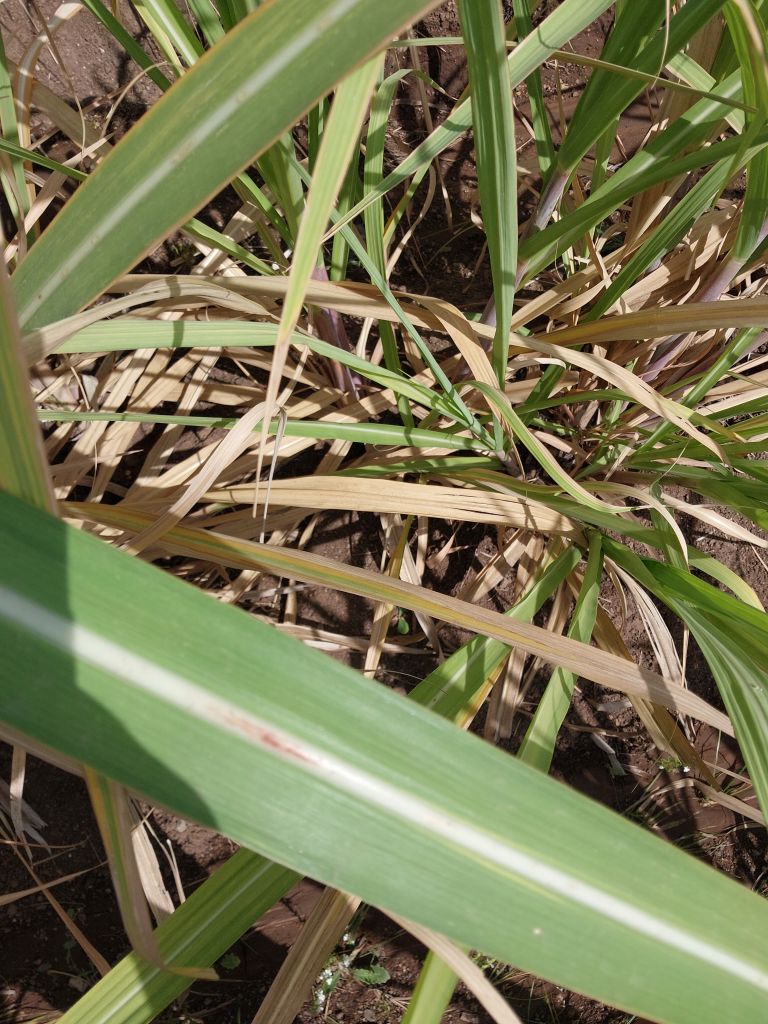
Label: Brown Spot